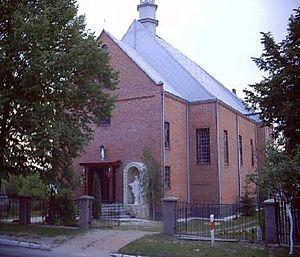
Świeciechów Duży est un village polonais de la gmina de Annopol dans le powiat de Kraśnik de la voïvodie de Lublin dans l'est de la Pologne.